Schwarzhäusern

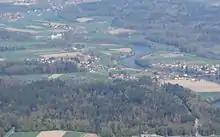
Aerial view of Schwarzhäusern, showing the Aare river

Schwarzhäusern has an area of . Of this area, or 52.0% is used for agricultural purposes, while or 33.8% is forested. Of the rest of the land, or 10.3% is settled (buildings or roads), or 2.9% is either rivers or lakes.